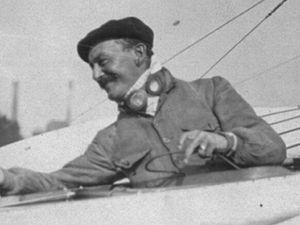
Alfred Leblanc, né le 13 avril 1869 dans le 16ᵉ arrondissement de Paris et mort le 22 novembre 1921 dans le 7ᵉ arrondissement de Paris, est un pionnier français de l'aviation, ingénieur aéronautique, titulaire du brevet de pilote nᵒ 17, le 16 décembre 1909, qui a notamment occupé les fonctions de chef pilote à l’école d’aviation Blériot, avant de prendre la direction de la firme, et de président de la chambre syndicale des industries aéronautiques.